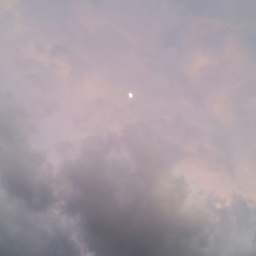
moon shining through the clouds